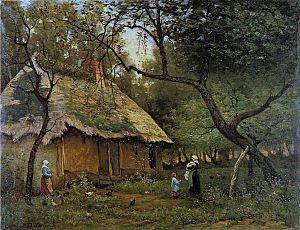
Le pays de Caux est une région naturelle de Normandie appartenant au Bassin parisien. Il s’agit d’un plateau délimité au sud par la Seine, à l’ouest et au nord par les falaises de la Côte d'Albâtre, à l’est par les hauteurs dominant les vallées de la Varenne et de l’Austreberthe. Son territoire occupe toute la partie occidentale du département de la Seine-Maritime.